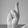
ASL letter: R